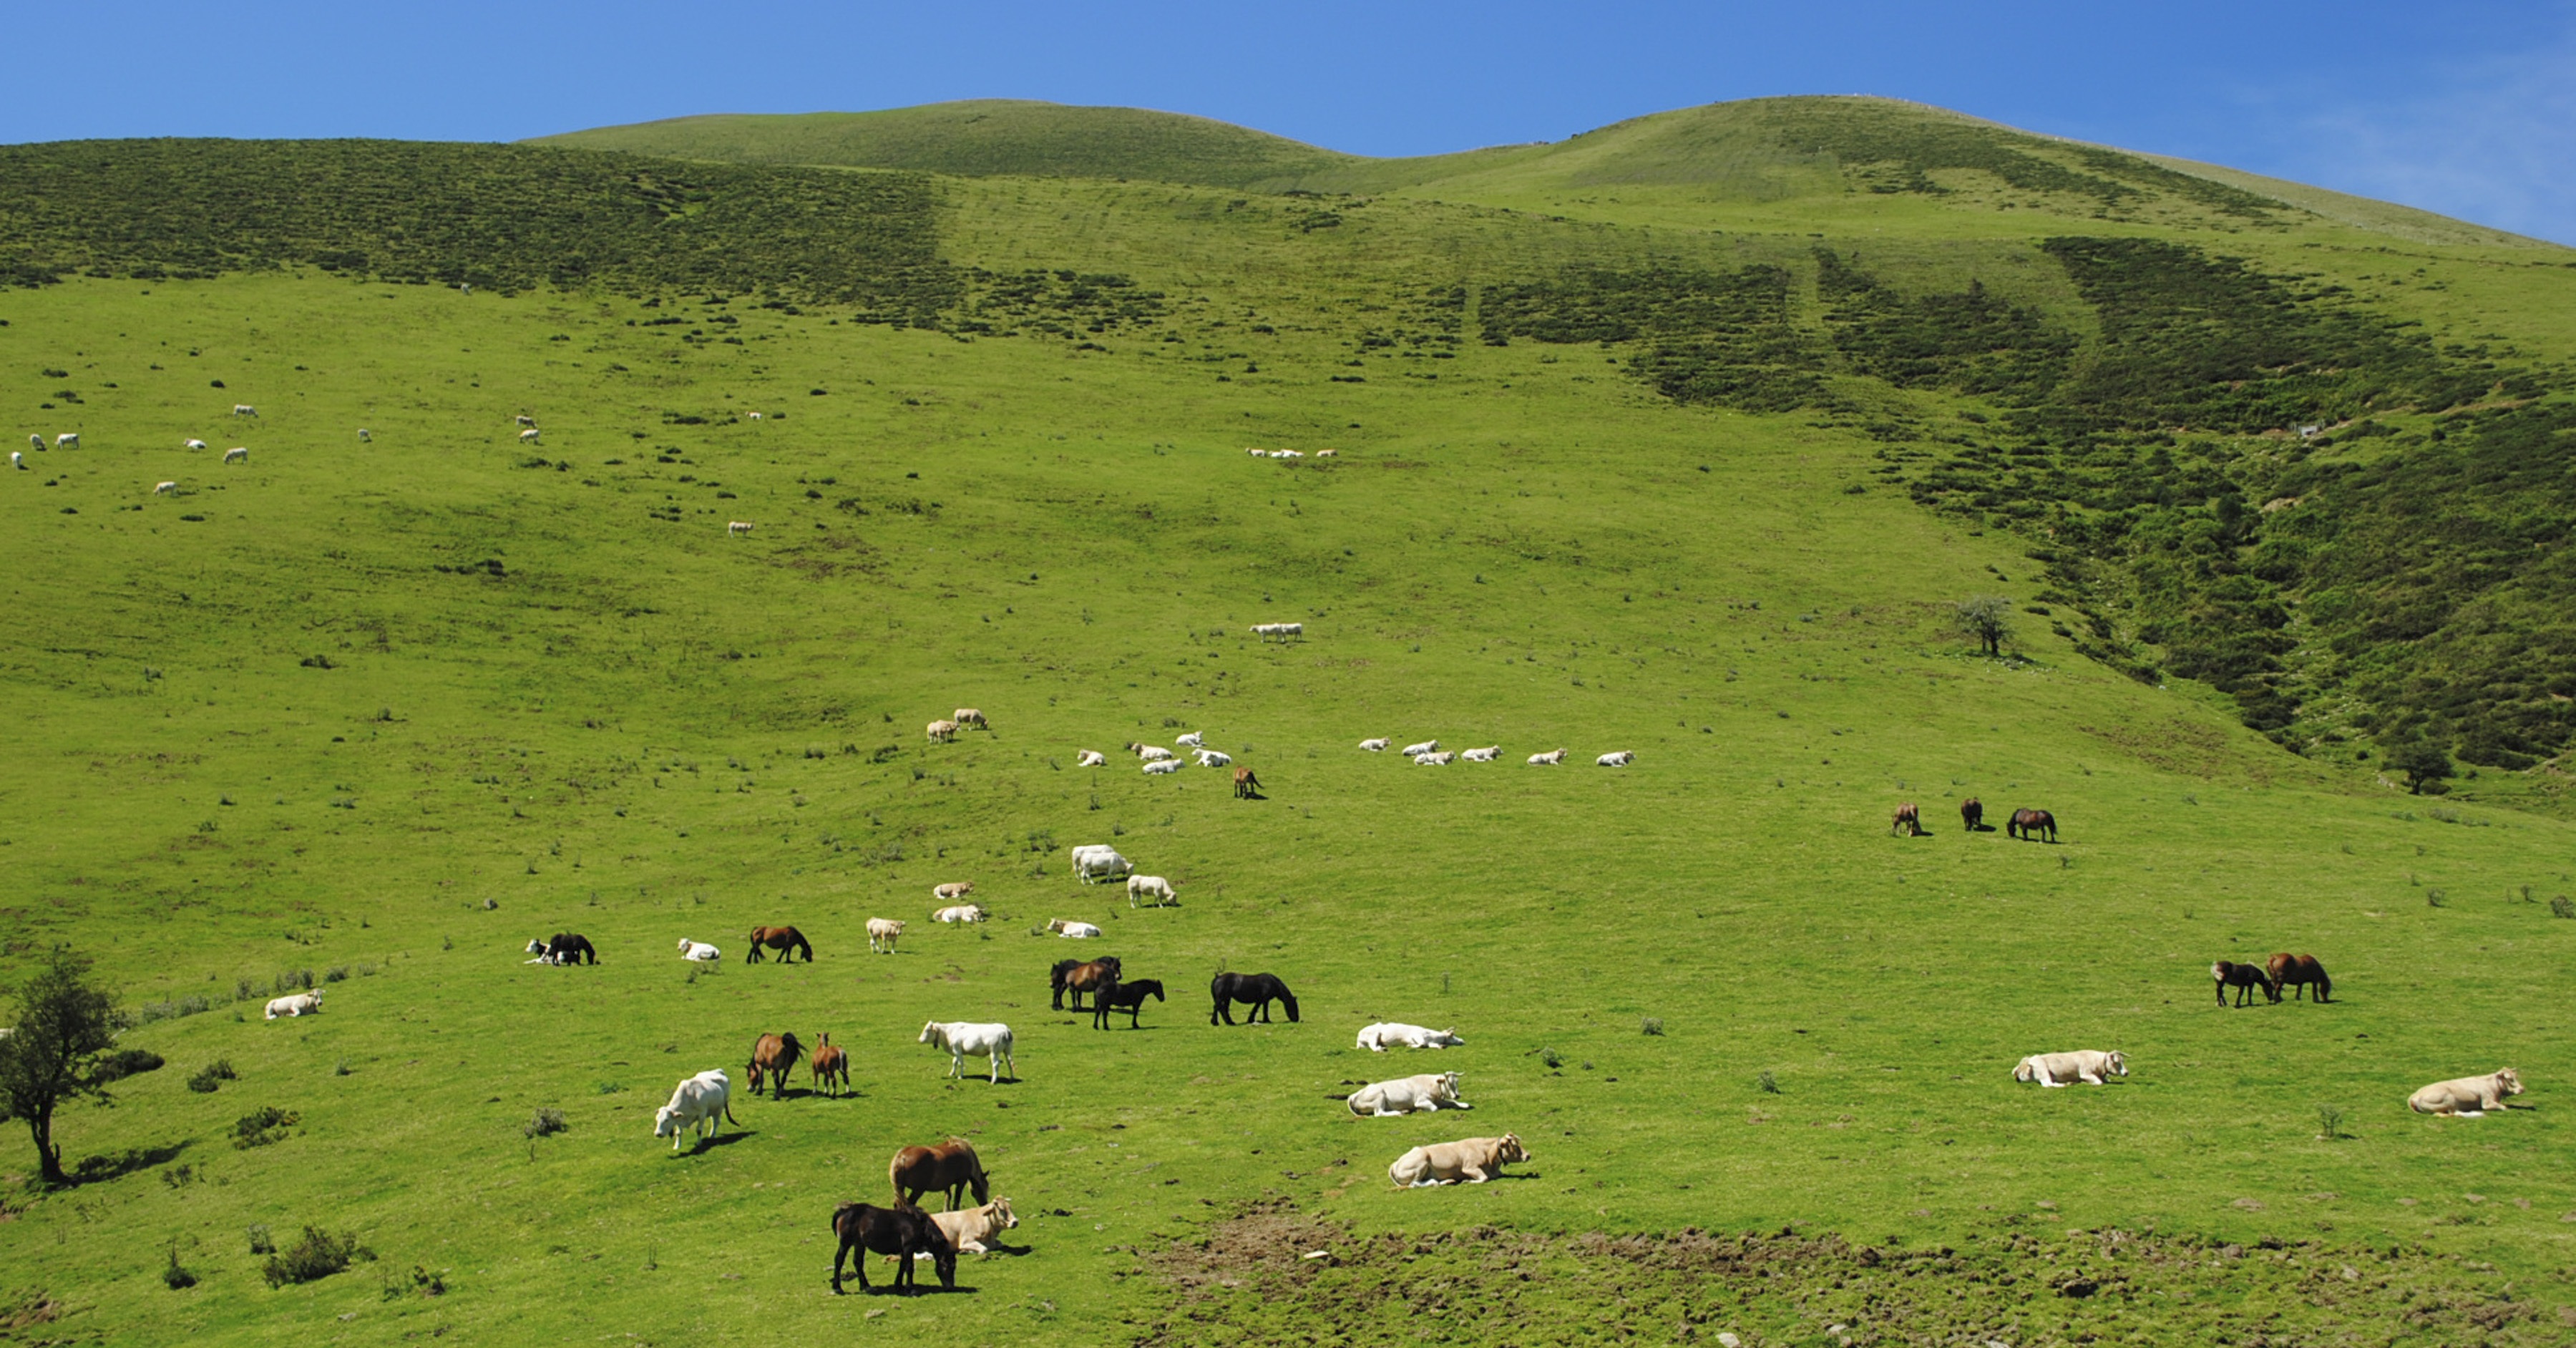
landscape, grass, wilderness, mountain, field, meadow, prairie, hill, animal, mountain range, wildlife, herd, pasture, grazing, livestock, horse, sheep, natural, highland, fauna, plain, cows, grassland, plateau, prado, fell, habitat, loch, colts, ecosystem, pyrenees, tundra, steppe, rural area, calves, navarre, natural environment, geographical feature, mountainous landforms